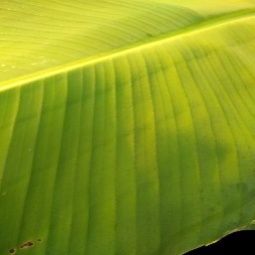
Label: Sulphur